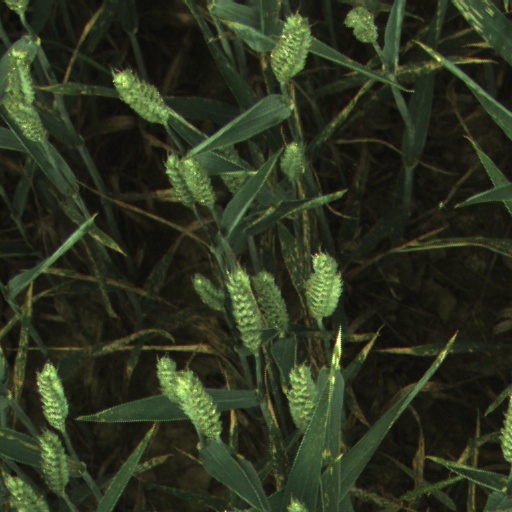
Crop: wheat